Cop Out (2010 film)

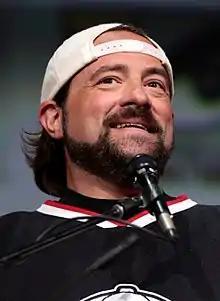
Director Kevin Smith

"Cop Out" originated as a spec script titled "A Couple of Dicks" by Mark and Robb Cullen, which appeared on the 2008 "Black List" of most-liked unproduced screenplays in Hollywood. The script underwent multiple title changes due to concerns about the original title's marketability. It was first renamed "A Couple of Cops" and eventually released as "Cop Out", a title director Kevin Smith later acknowledged was a "cop out" from the original name. The film marked the first project Smith directed without writing the script himself.